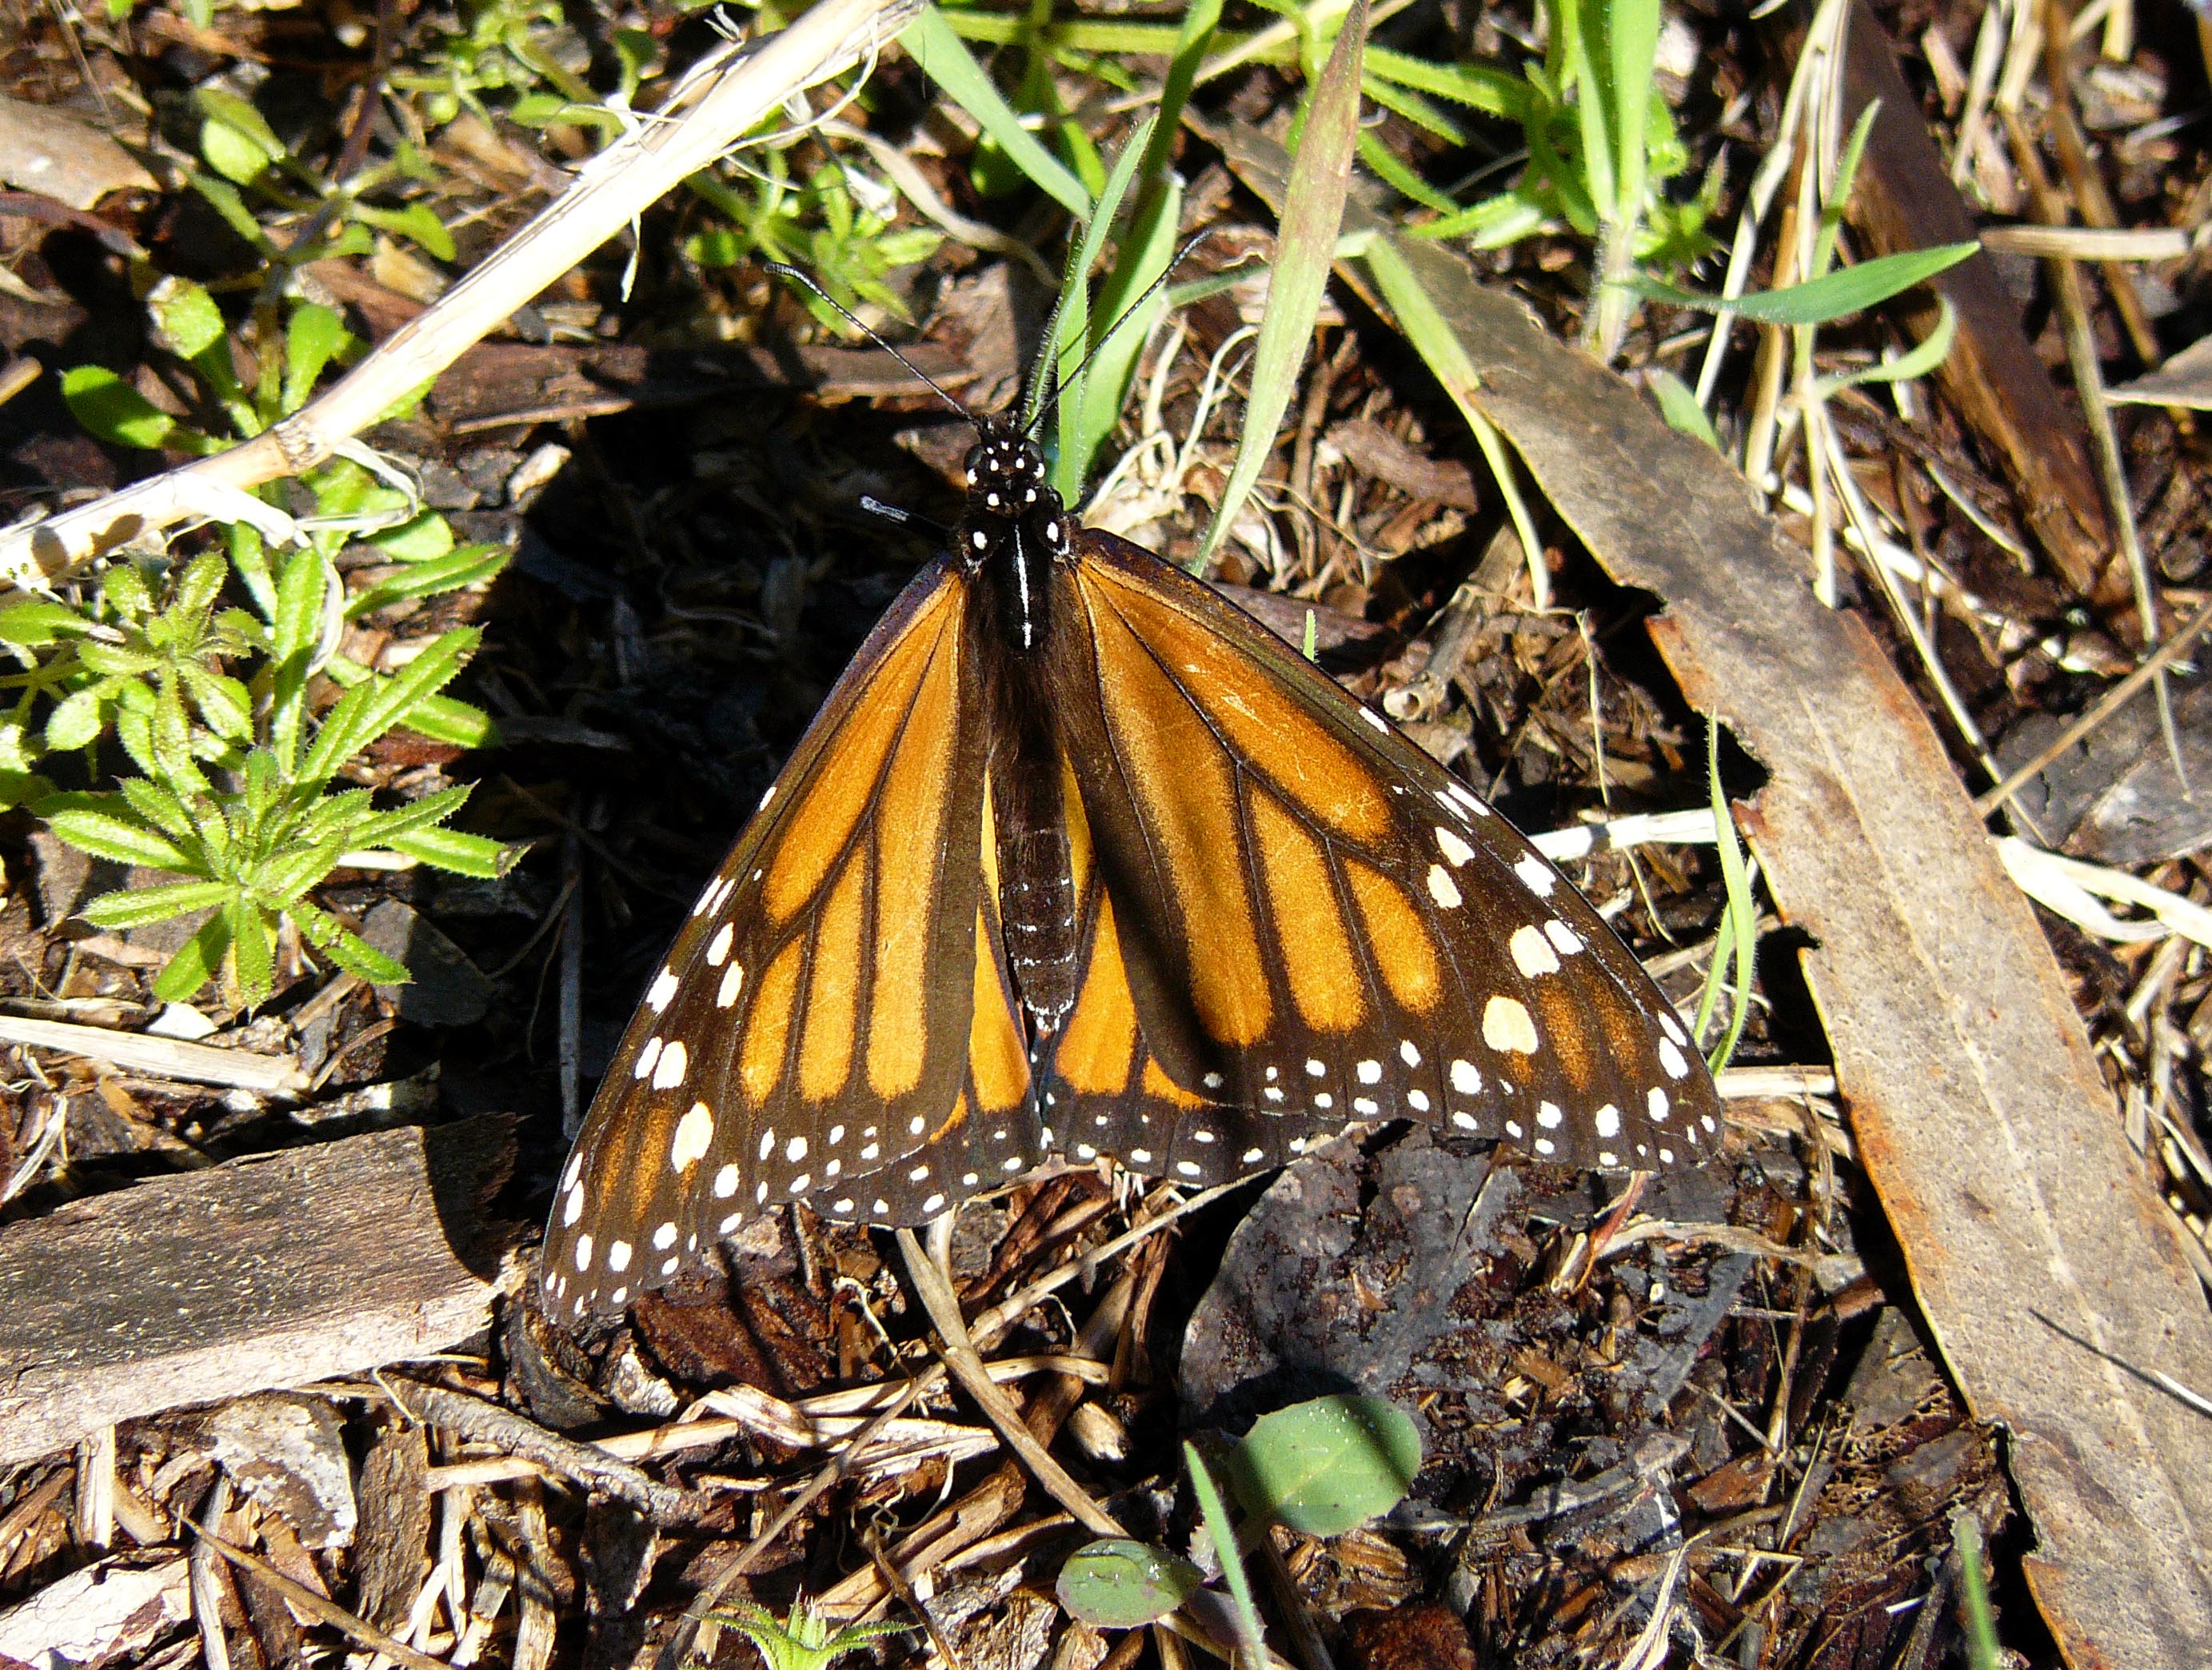
nature, leaf, wildlife, insect, botany, butterfly, fauna, invertebrate, monarch butterfly, butterflies, monarchbutterfly, docentjoyce, sweetspringspreserve, migratoryinsects, pollinator, moths and butterflies